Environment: real
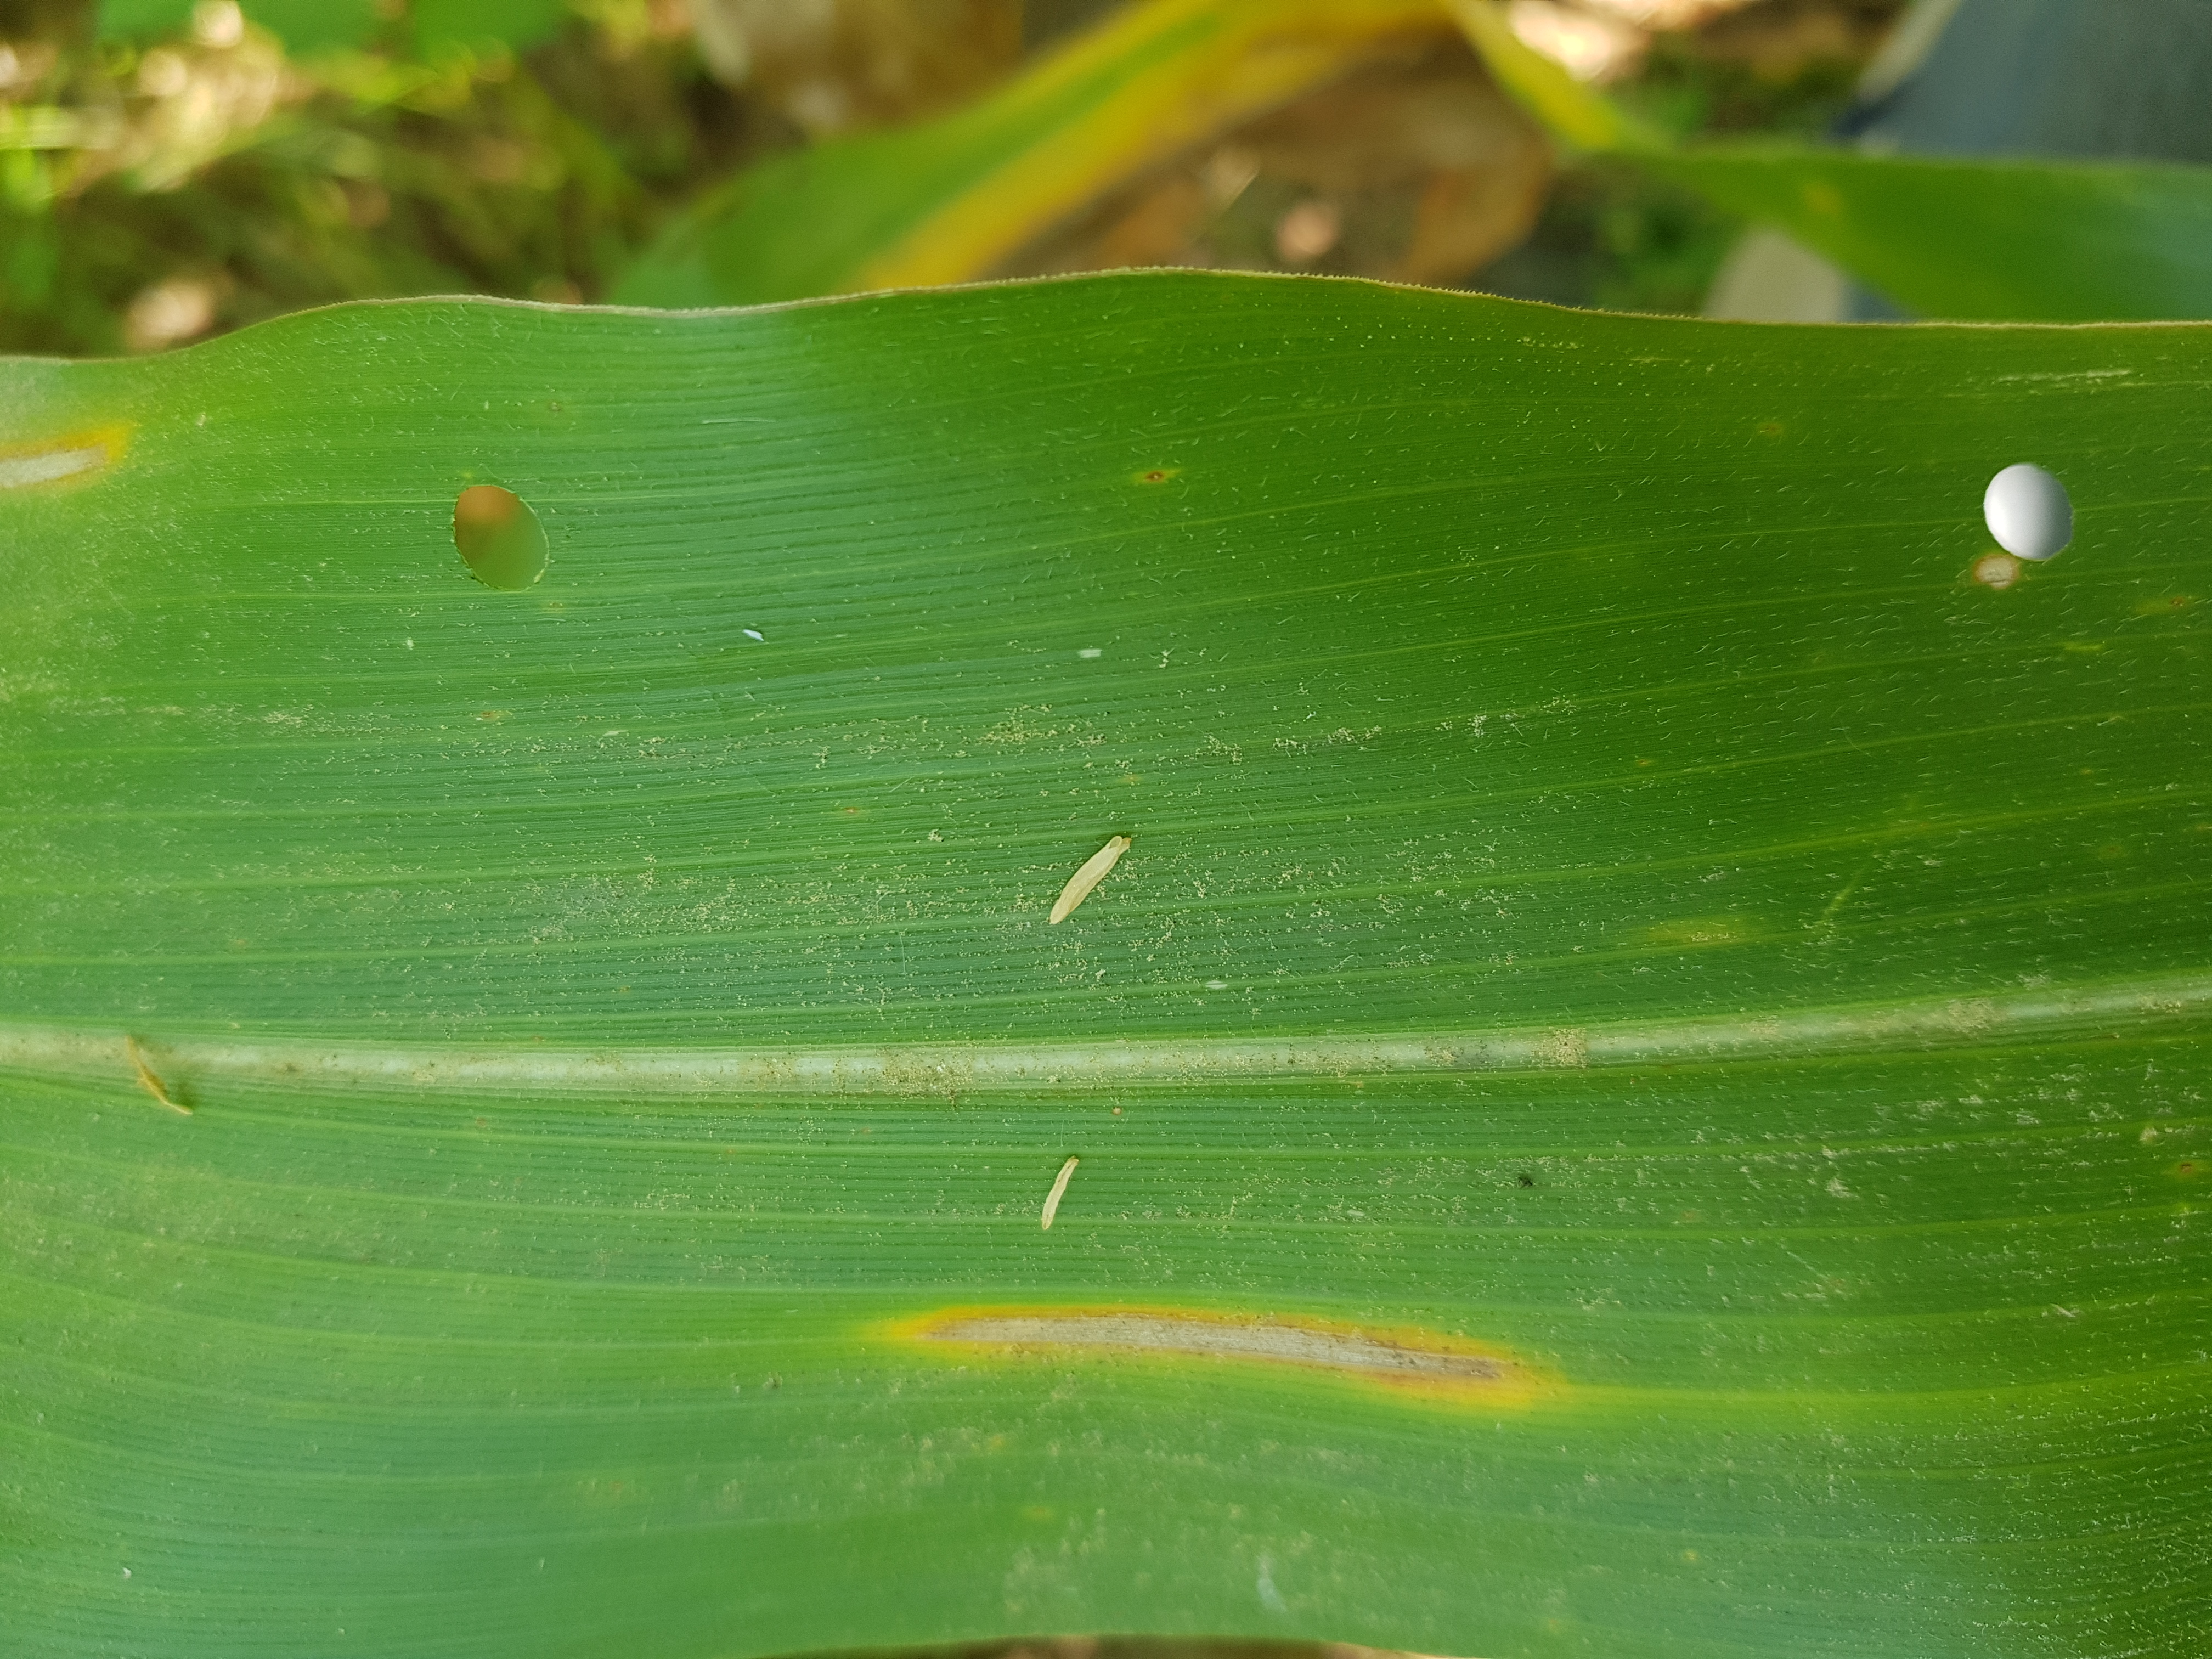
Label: northern_corn_leaf_blight